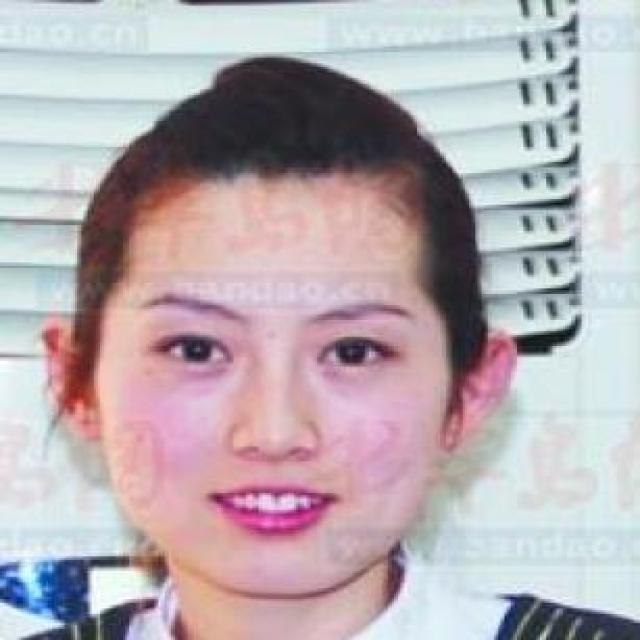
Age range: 21-44